Impossible Subjects

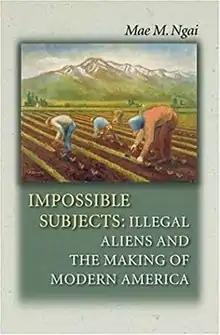

Impossible Subjects: Illegal Aliens and the Making of Modern America, is a Frederick Jackson Turner Award-winning book by historian Mae M. Ngai published by Princeton University Press in 2004.